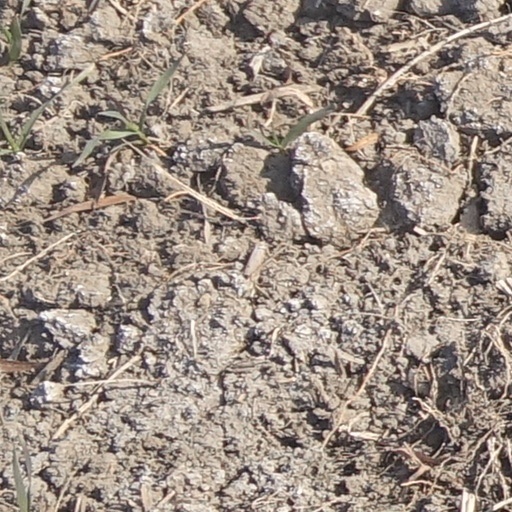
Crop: wheat